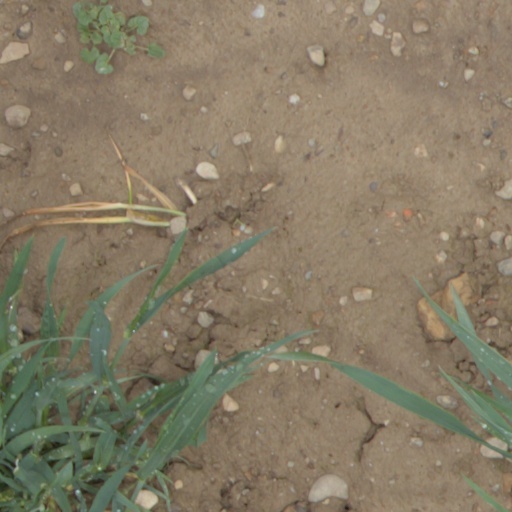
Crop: wheat